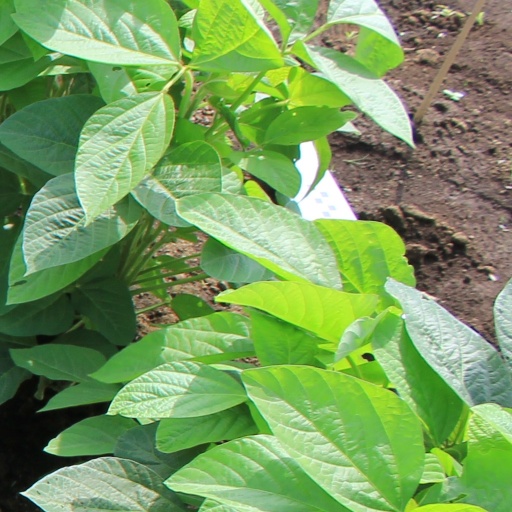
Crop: soybean